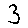
Label: 3